Nana Joshi

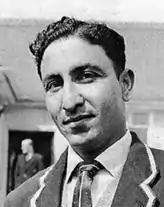
Joshi in 1959

Padmanabh Govind "Nana" Joshi (7 October 1926 – 8 January 1987) was an Indian cricketer who kept wicket for India in 12 Test matches between 1951 and 1960.